Father Ted Crilly

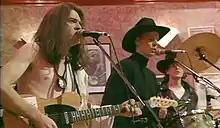
The Joshua Trio on "Nighthawks", 1989. Arthur Mathews (centre) portrays an early version of Father Ted Crilly.

Arthur Mathews had a lifelong fascination with priests, and developed the character of Father Ted while working at "Hot Press" with Graham Linehan and Paul Woodfull in 1987–89. After considering several surnames, Linehan suggested Crilly, which stuck. Mathews has described his version of Ted as a generic priest, but Woodfull saw the character as more camp, and later said that he felt Mathews had preempted the camp/gay priest stereotype in Irish comedy.